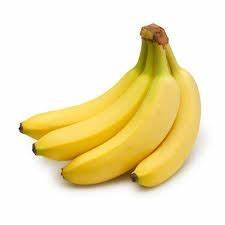
Label: banana